Arthur Hardwick Marsh

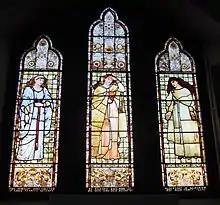
Window attributed to A. H. Marsh in Holy Trinity Church in Aldershot, Hampshire

Arthur Hardwick Marsh (27 January 1842 – 10 December 1909) was a British painter and watercolourist who flourished during the late Victorian era.